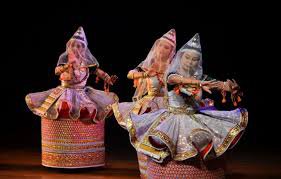
Dance form: manipuri